New Nintendo 2DS XL

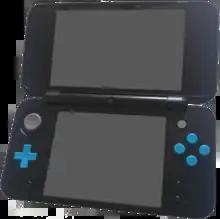
The New Nintendo 2DS XL in the "Black/Turquoise" color

The New Nintendo 2DS XL (branded as New Nintendo 2DS LL in Japan) is a foldable dual-screen handheld game console produced by Nintendo. It is the sixth and final system in the Nintendo 3DS family of handheld consoles, and was released in Australia and New Zealand on 15 June 2017, in Japan and South Korea on 13 July 2017, and in North America and Europe on 28 July 2017. The model was discontinued in Japan, Europe, Australia and other regions (except for North America) by 31 March 2020 along with all other Nintendo 3DS models. It was discontinued in North America on 16 September 2020.